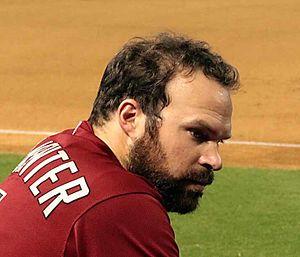
Joshua Michael Collmenter est un lanceur droitier des Ligues majeures de baseball jouant avec les Braves d'Atlanta.